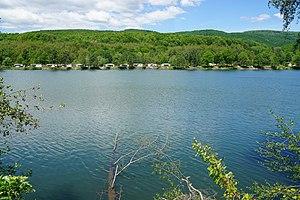
Les ballastières et le camping de Champagney (Haute-Saône).
Champagney est une commune française située dans le département de la Haute-Saône, en région Bourgogne-Franche-Comté. Elle fait partie de la communauté de communes Rahin et Chérimont.